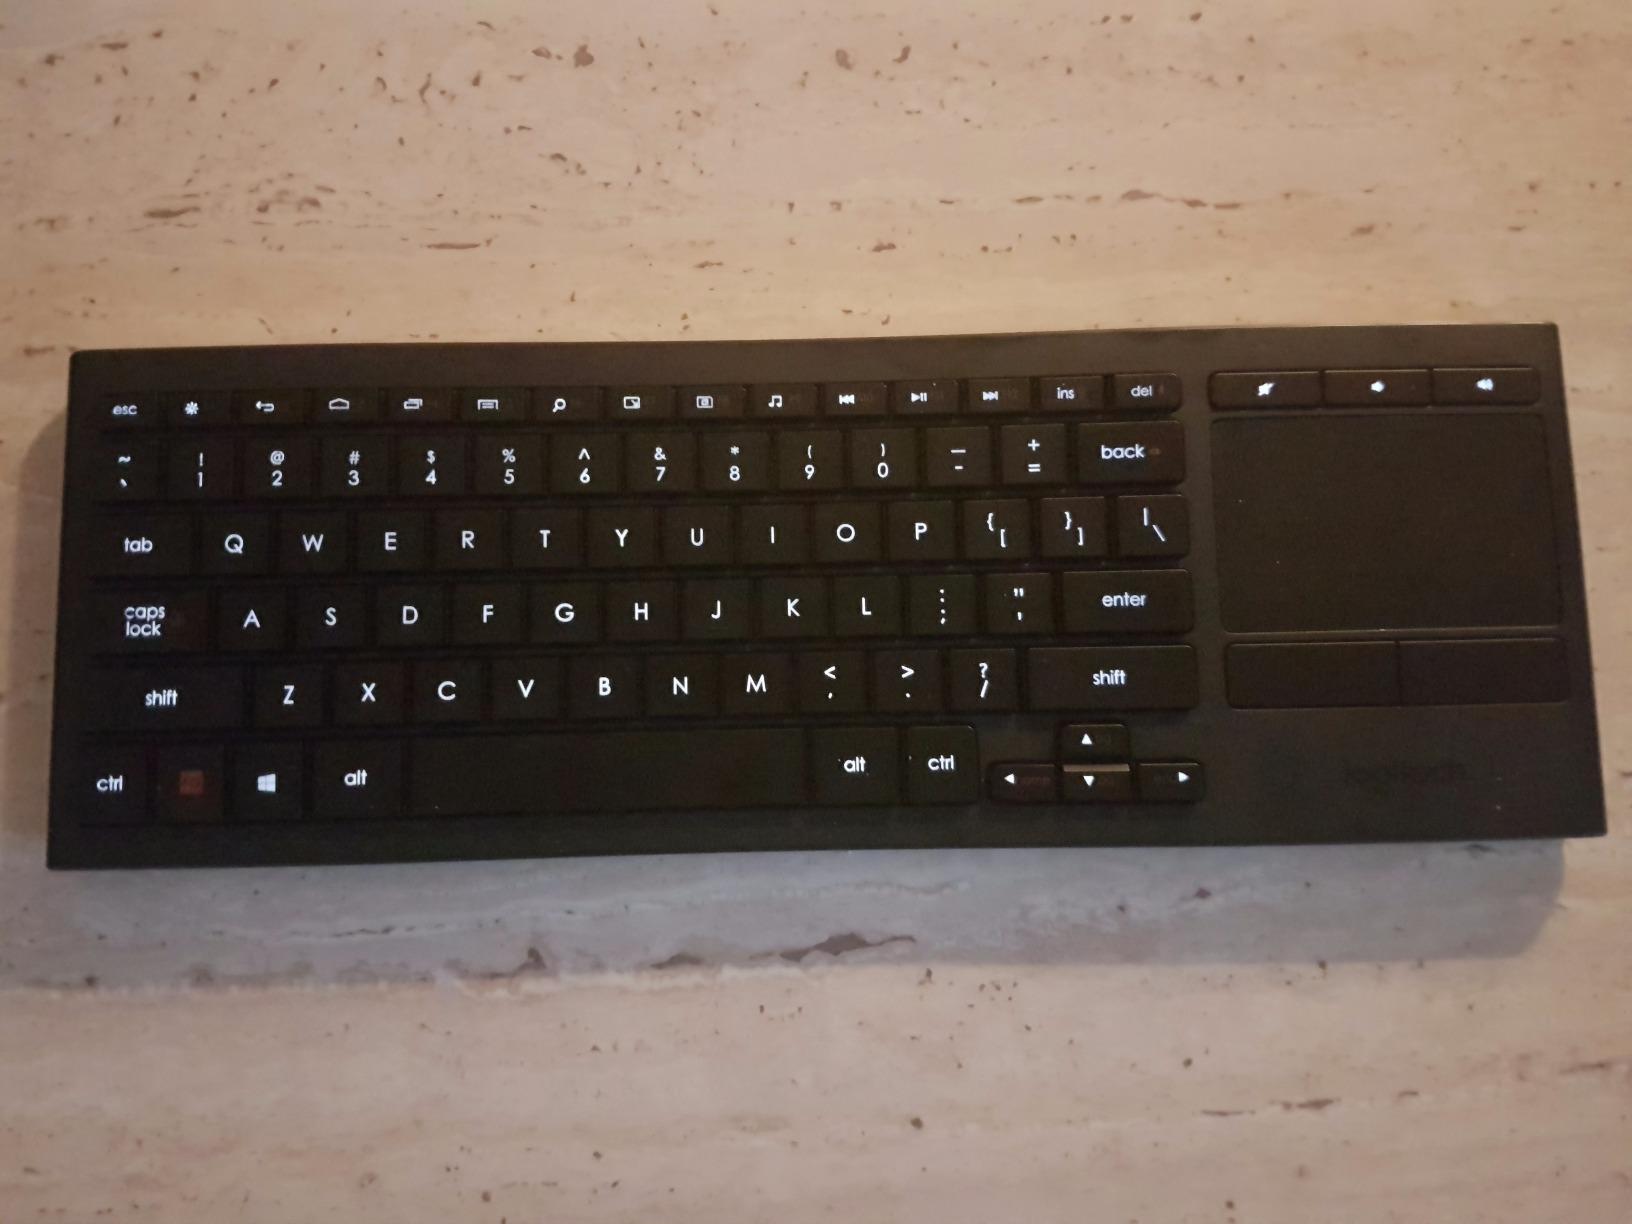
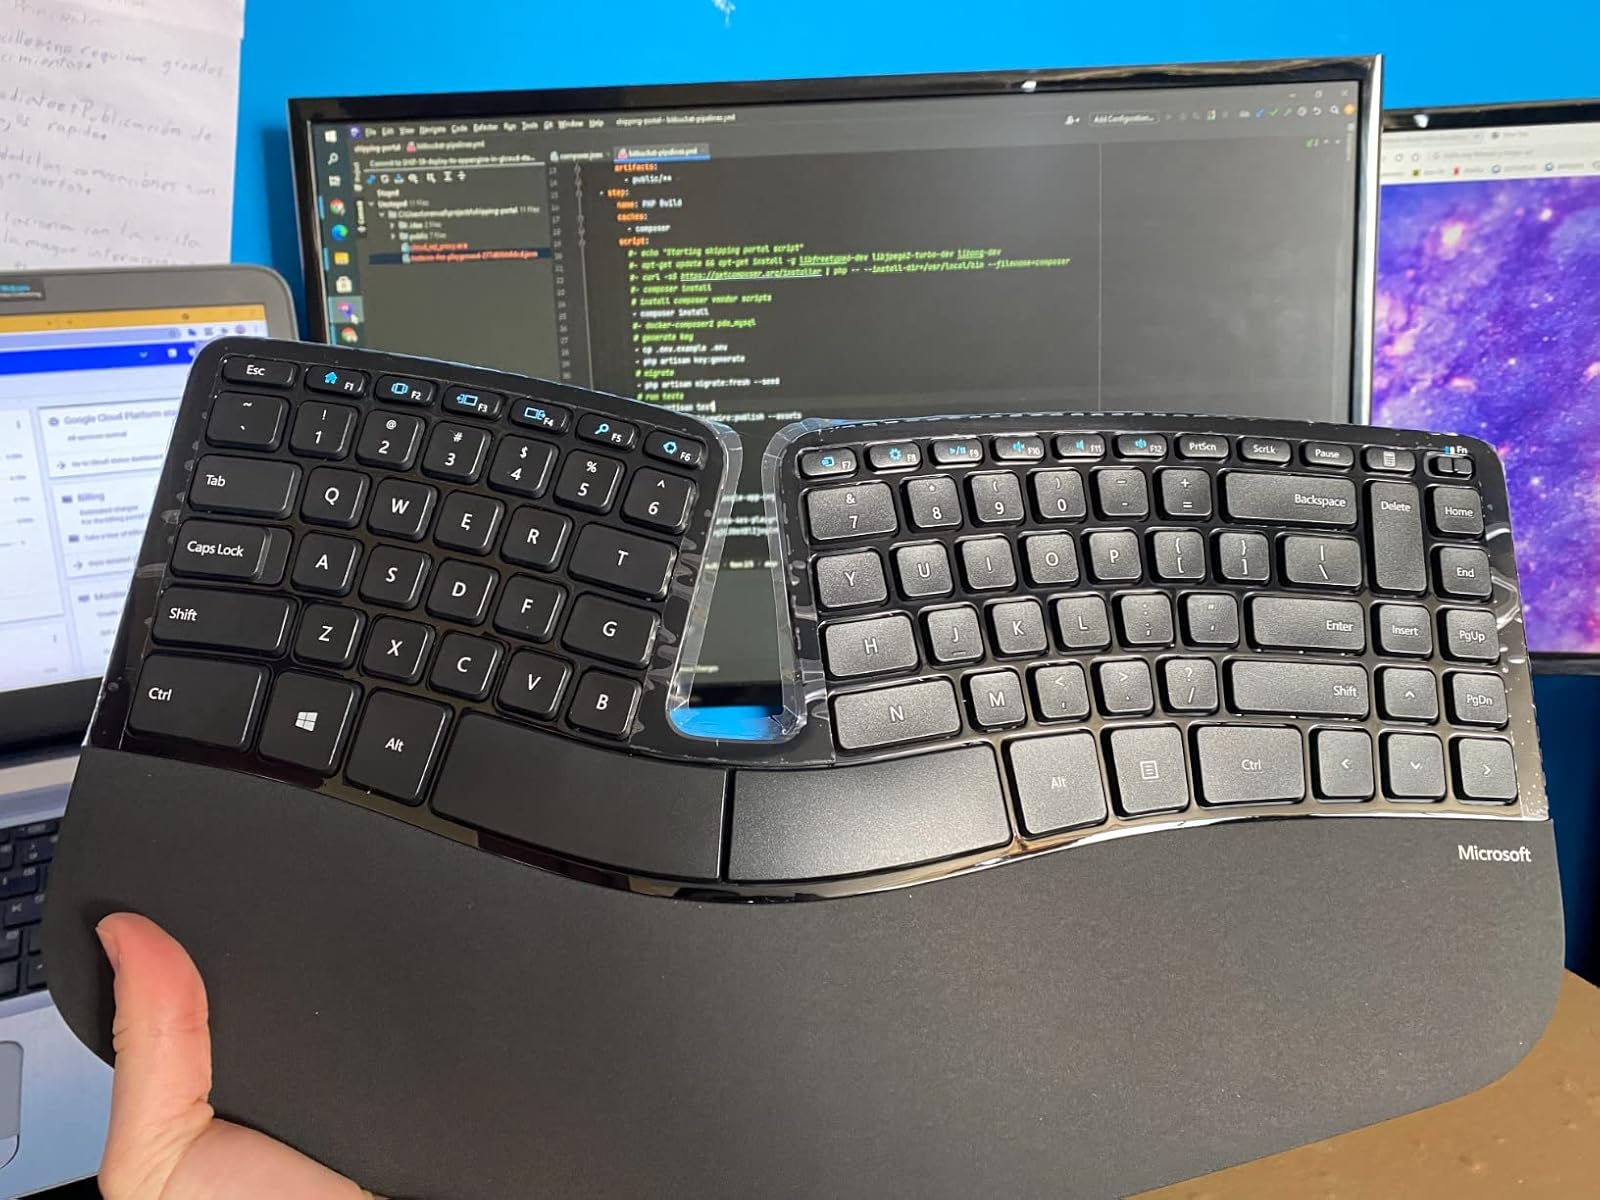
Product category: keyboard
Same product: no